Nikon FG-20

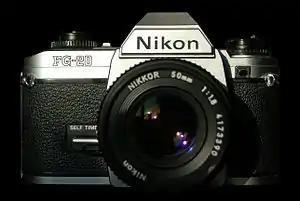
Nikon FG-20 with Nikkor 50 mm f/1.8

The Nikon FG-20 is a 35 mm film single-lens reflex (SLR) camera with interchangeable lenses. It was released in 1984 by Nippon Kogaku K. K. (now the Nikon Corporation) as the successor to the earlier EM and FG cameras. It is actually a downgrade from its most direct predecessor, the FG, lacking the FG's program auto exposure mode. It uses the same vertical-travel metal focal-plane shutter as the FG, with electronically timed speeds from 1 to 1/1000 second as well as bulb and a mechanically timed 1/90-second speed.